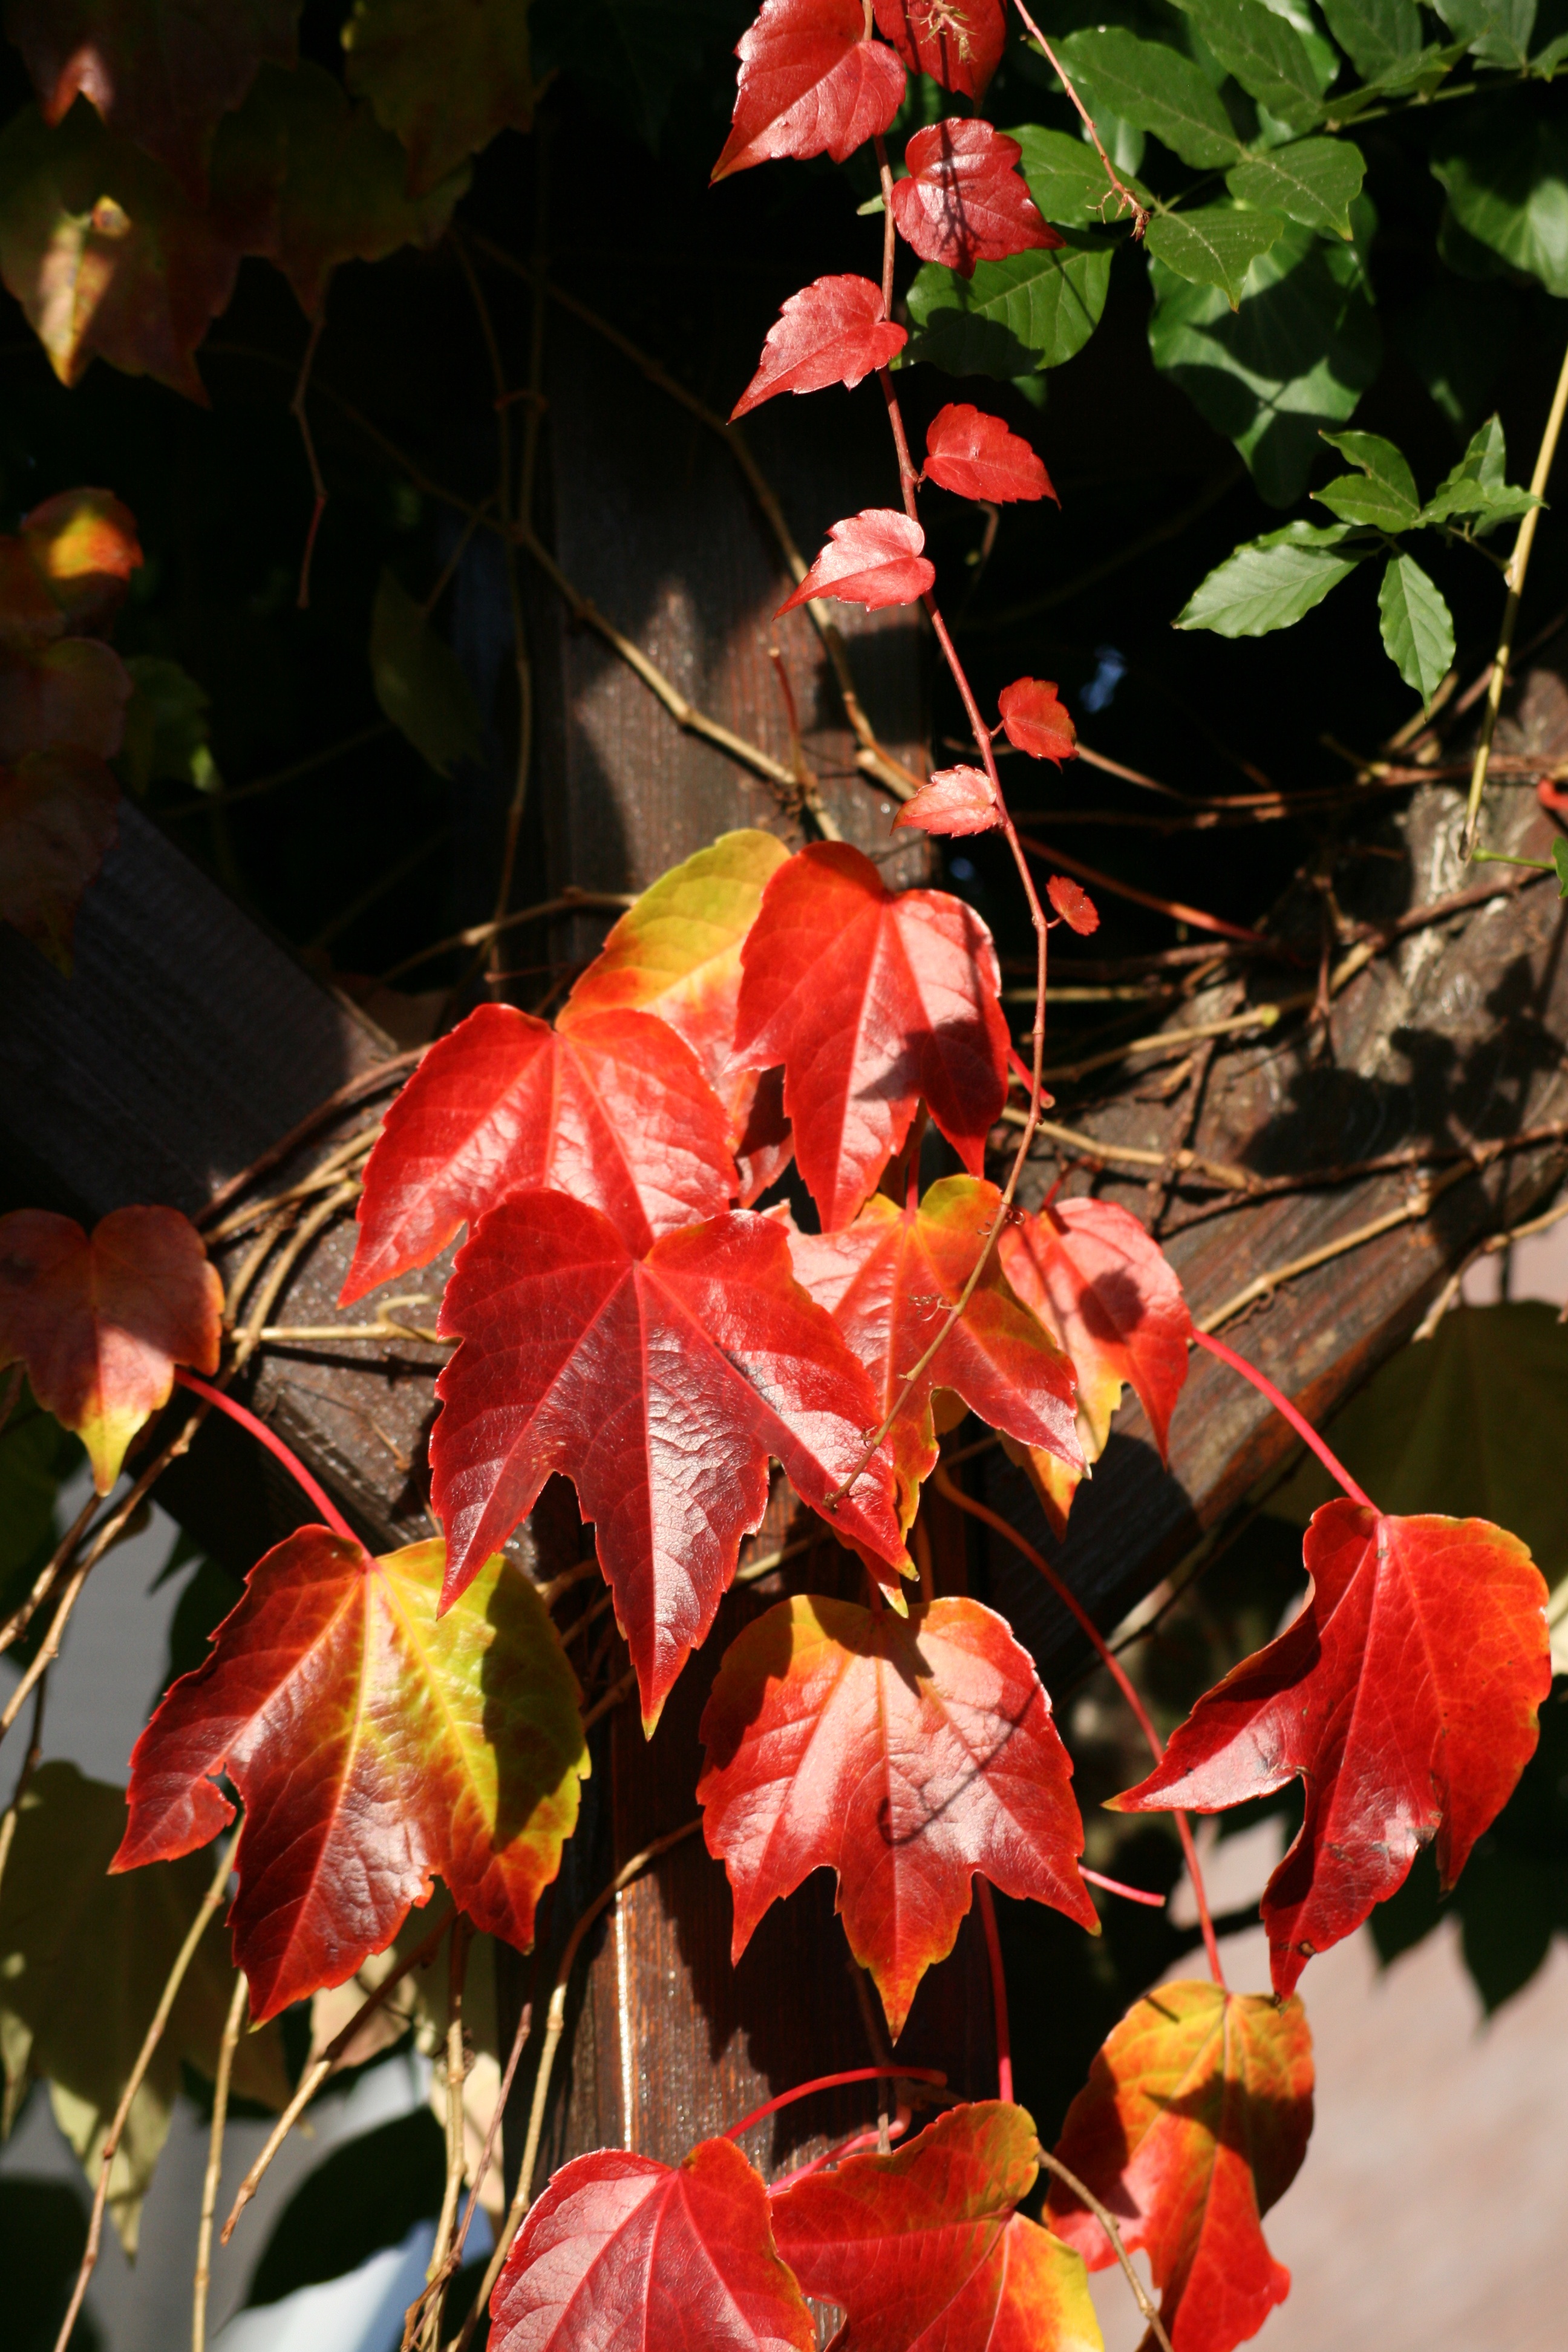
tree, nature, branch, plant, vine, sunlight, leaf, flower, petal, spring, green, red, autumn, brown, climber, colorful, yellow, flora, maple tree, maple leaf, emerge, leaves, deciduous, colored, mood, fall color, fall foliage, leaves in the autumn, fall leaves, golden autumn, wine leaf, autumn light, plant stem